Soulcalibur (video game)

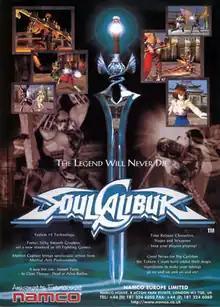
European flyer

is a 1998 fighting game developed and published by Namco. It is the second game in the "Soulcalibur" series, preceded by "Soul Edge". Originally released in arcades on July 30, 1998, it ran on the Namco System 12 hardware, and was ported to the Dreamcast console in 1999 with new features and improved graphics.